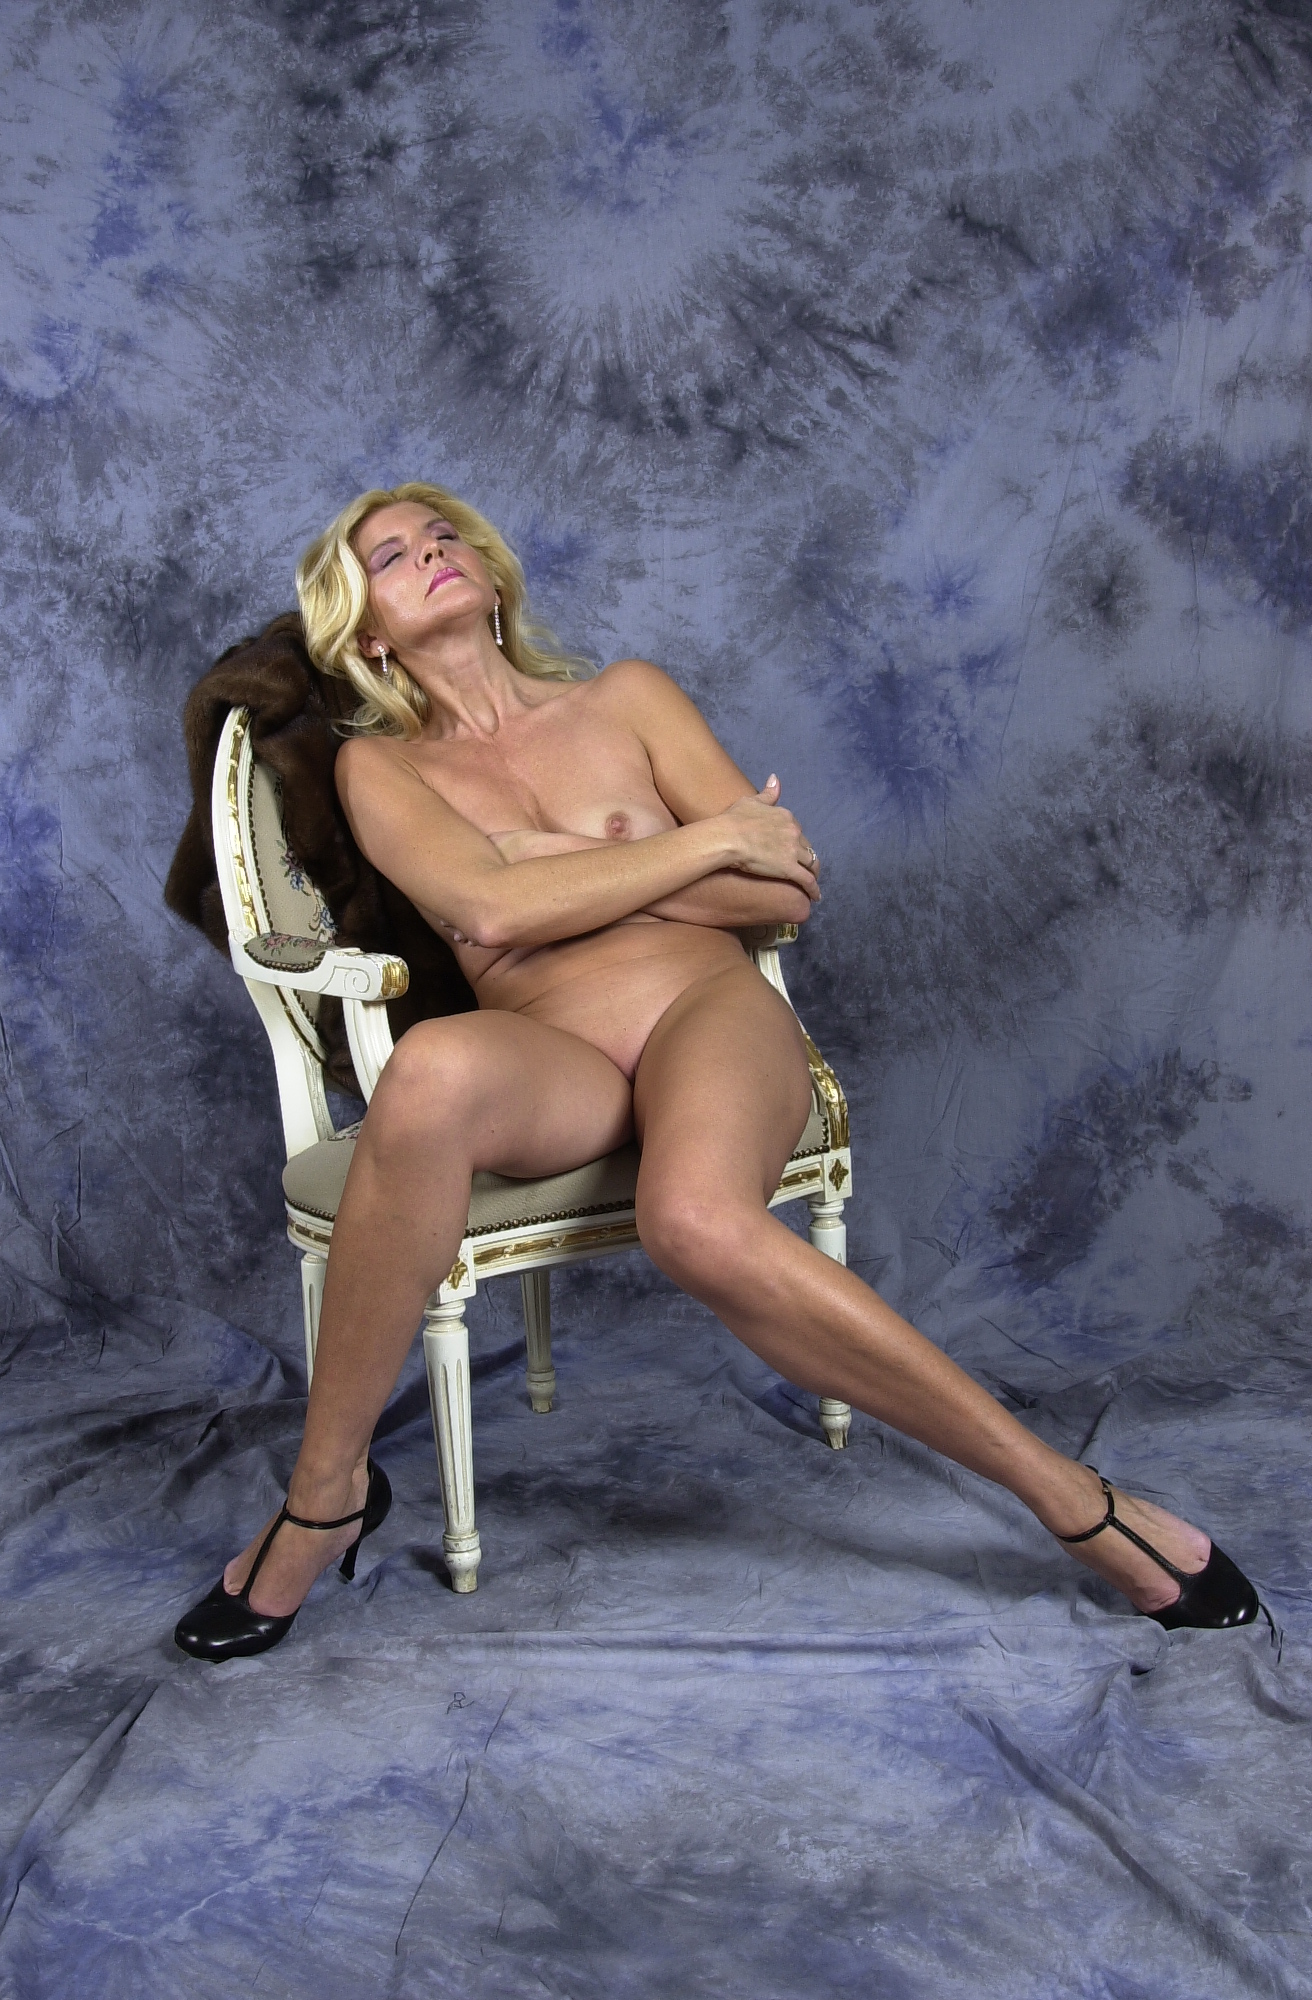
sexy, nude, woman, leg, flash photography, thigh, shorts, knee, black hair, cg artwork, art, human leg, art model, long hair, People in nature, foot, brassiere, blond, lingerie, undergarment, brown hair, fashion design, sitting, navel, underpants, abdomen, sandal, chest, fun, toe, illustration, swimsuit bottom, Barechested, high heels, photo shoot, bikini, fashion model, flesh, darkness